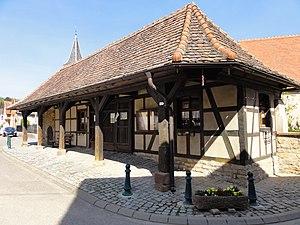
Wintzenheim-Kochersberg est une commune française située dans le département du Bas-Rhin, en région Grand Est.